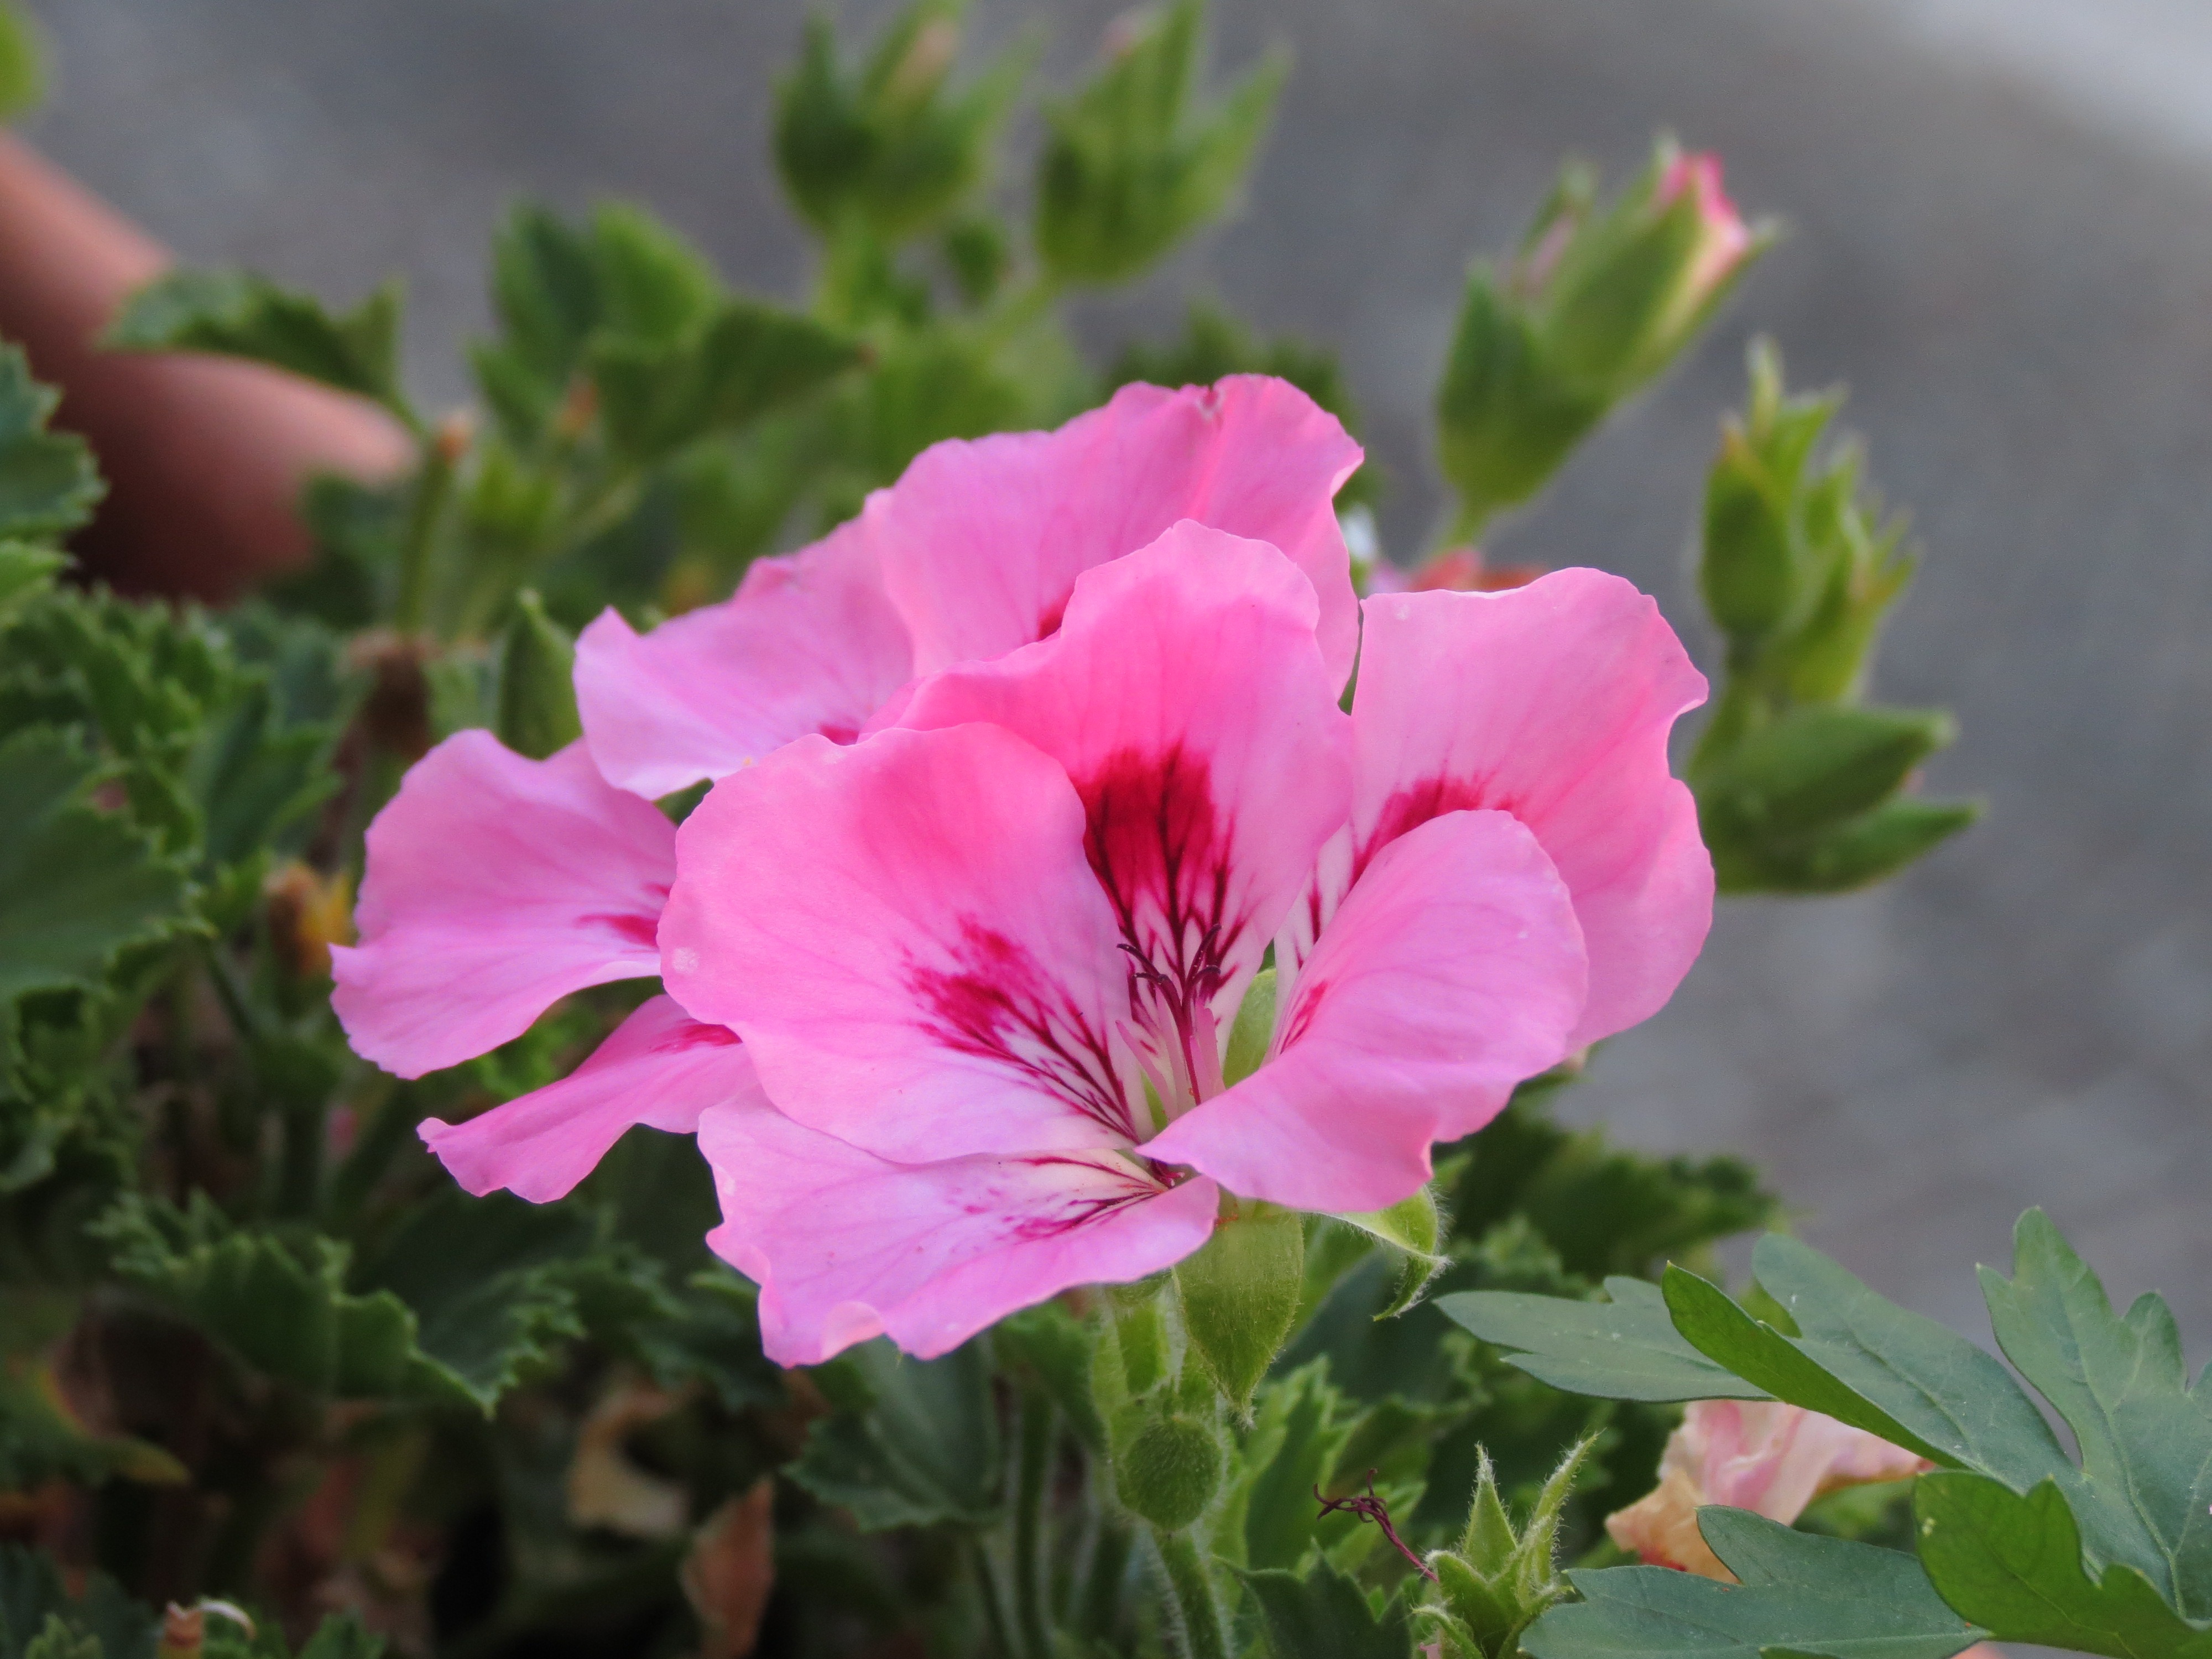
nature, plant, flower, petal, macro, flora, flowers, geranium, shrub, flowering plant, geraniaceae, annual plant, land plant, geraniales